Christianization of Moravia

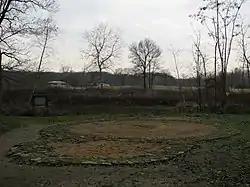
Remnants of a church from the period of Great Moravia at the Mikulčice-Valy heritage site.

The Christianization of Moravia refers to the spread of the Christian religion in the lands of medieval Moravia (Great Moravia).